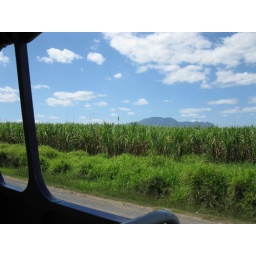
A sugar cane farm out the window of a bus in Nadi Town